Spacewar!

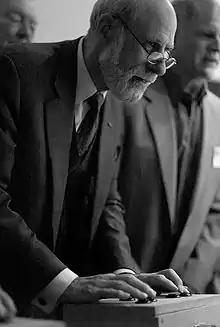
Vint Cerf leaning over a controller on a table

"Spacewar!" was extremely popular in the small programming community in the 1960s and was widely recreated on other minicomputer and mainframe computers of the time before migrating to early microcomputer systems in the 1970s. Just as it was during development, the game was in the public domain and the code was available to anyone with access to it or who contacted Russell; no attempt was made to sell it commercially, as the programming community was too small to support any commercial industry. It spread initially both by people bringing copies of the code to other installations as well as by programmers recreating the game with their own code. Early installations included the PDP-1 at Bolt, Beranek, & Newman, which also recreated the gamepads; an installation by Russell on a PDP-1 at the Artificial Intelligence Laboratory of Stanford University in 1963; and the University of Minnesota, where MIT graduate Albert Kuhfield in 1967–68 recreated the game for the CDC 3100, and submitted a description to "Analog Science Fiction and Fact", published in 1971. The Stanford installation was so popular that in 1966 the researchers created a special "Spacewar mode" for time-sharing computer resources on their PDP-6 so that games could be played on it while research programs were also being run. Early computer scientist Alan Kay noted in 1972 that "the game of "Spacewar!" blossoms spontaneously wherever there is a graphics display connected to a computer", and Graetz recalled in 1981 that as the game initially spread it could be found on "just about any research computer that had a programmable CRT".